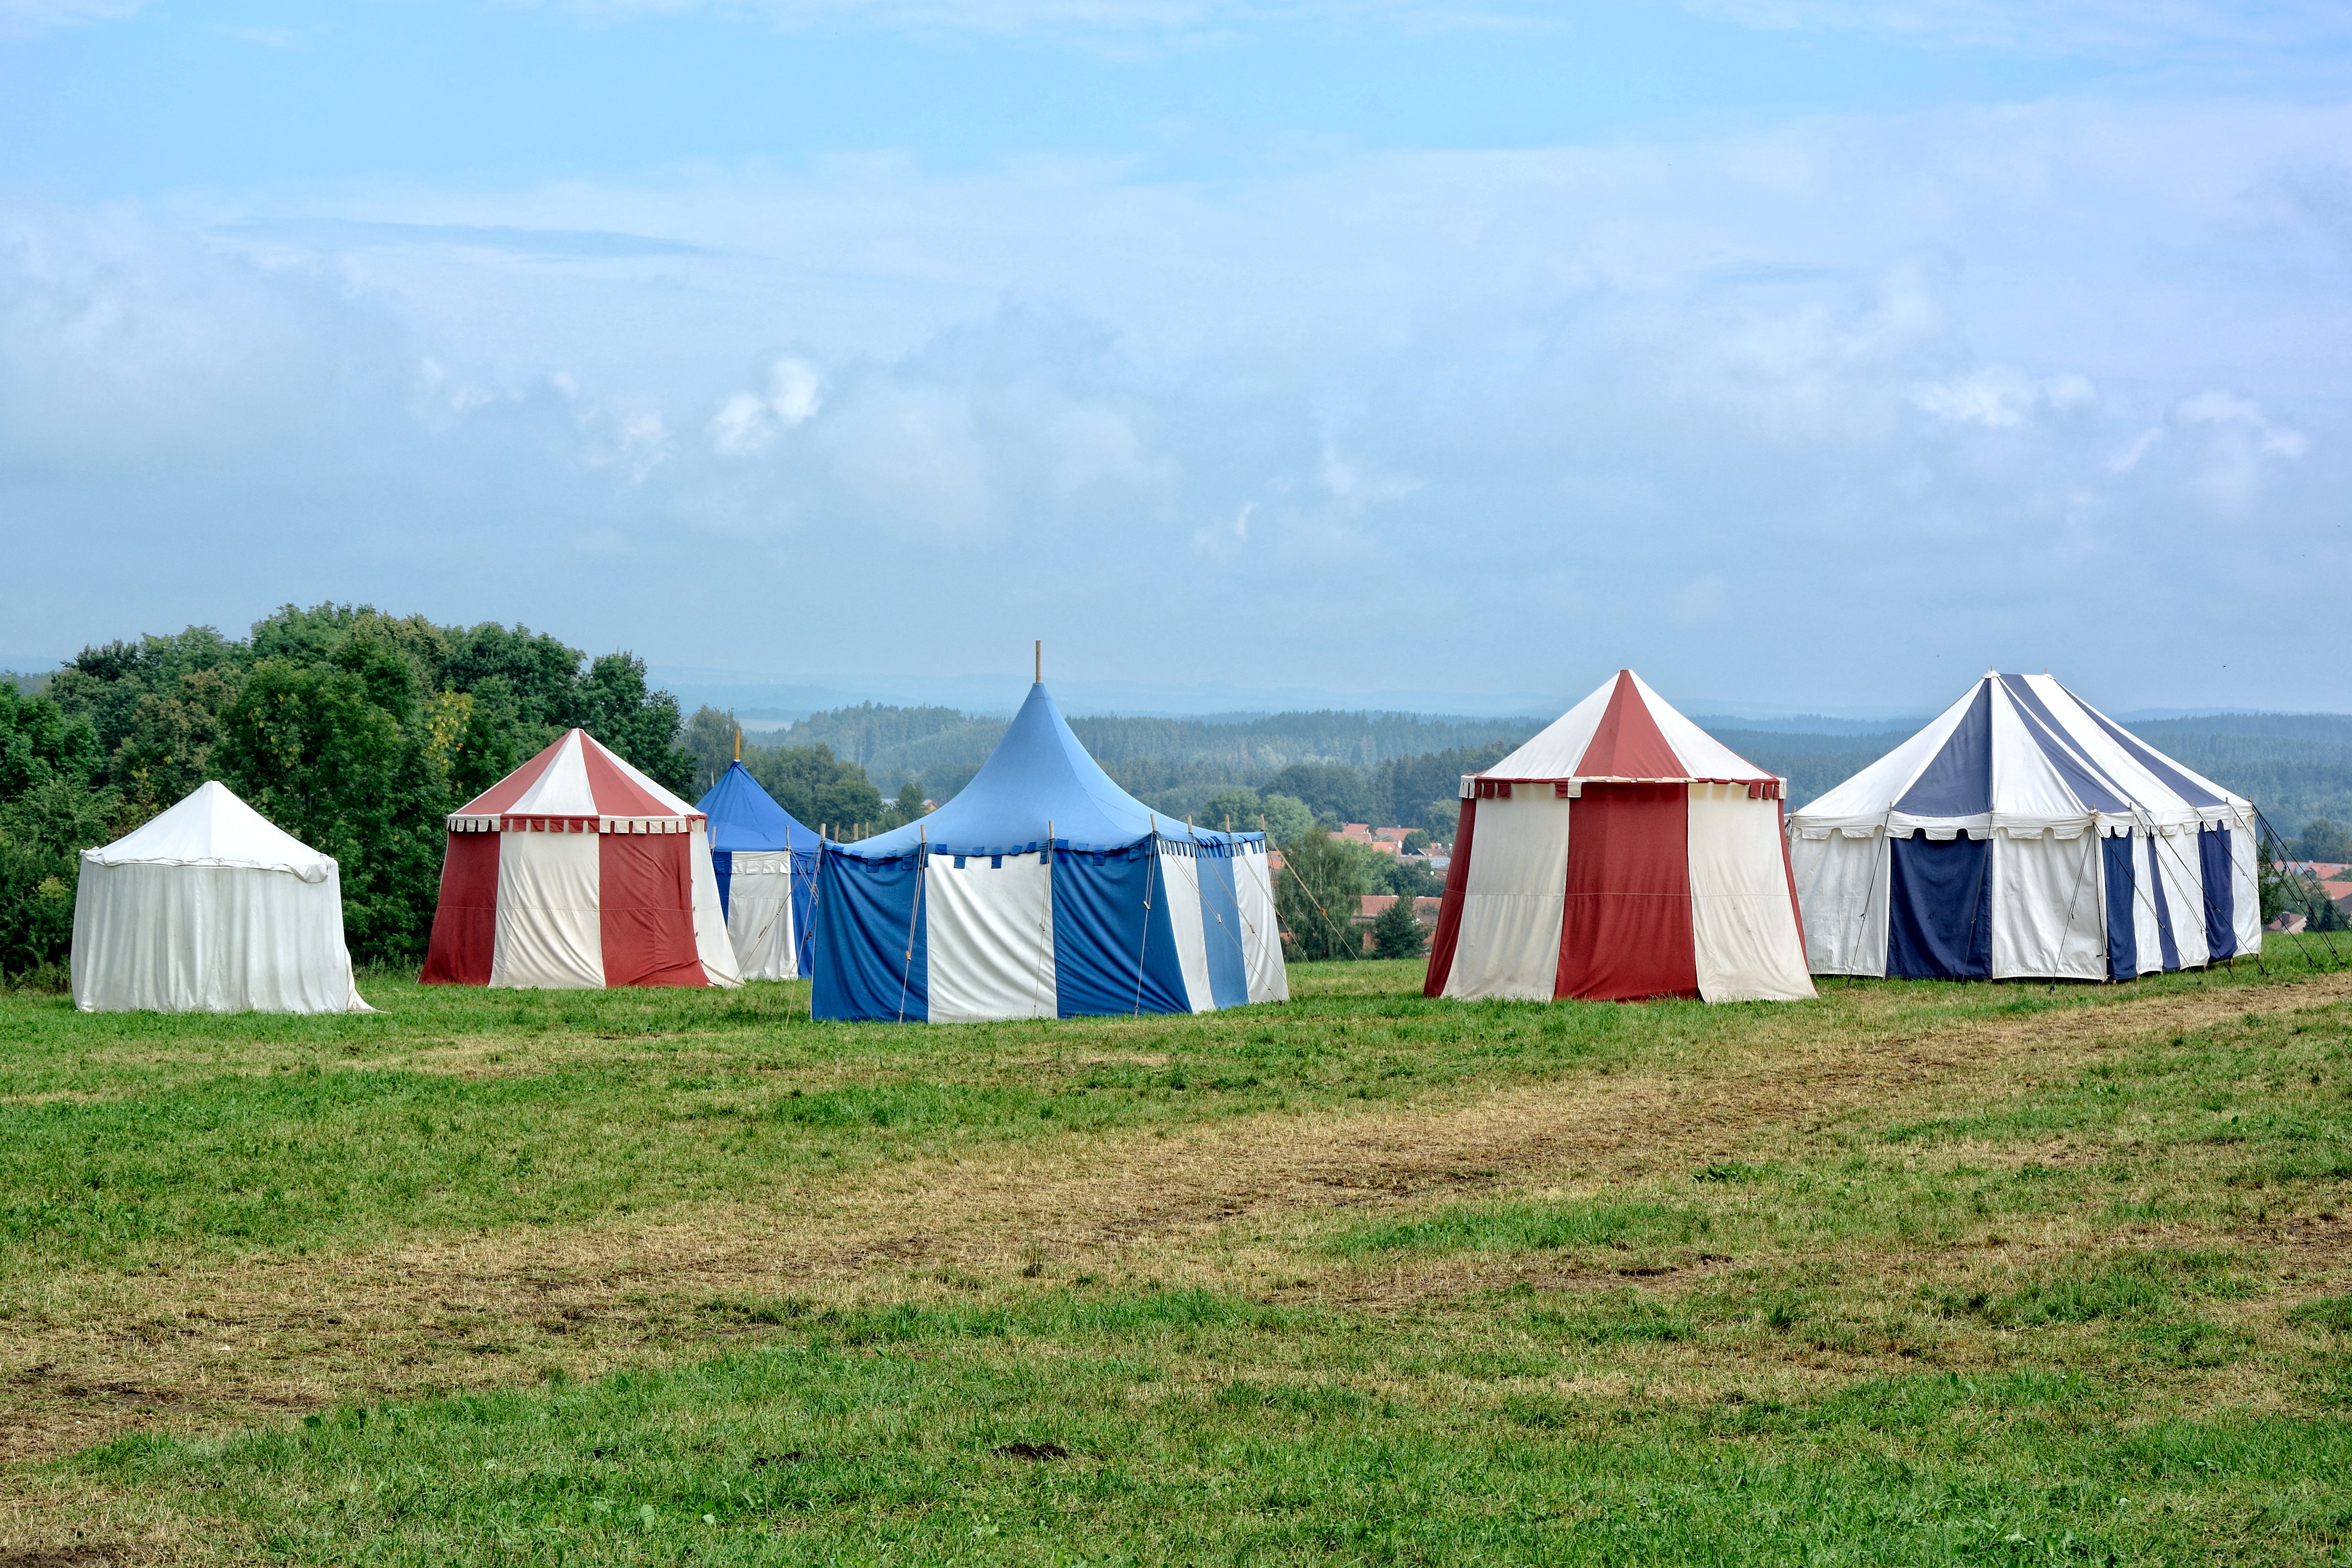
farm, adventure, old, barn, rustic, hut, pasture, romantic, nostalgia, camping, tent, camp, nostalgic, stay, accommodation, middle ages, adventurous, rural area